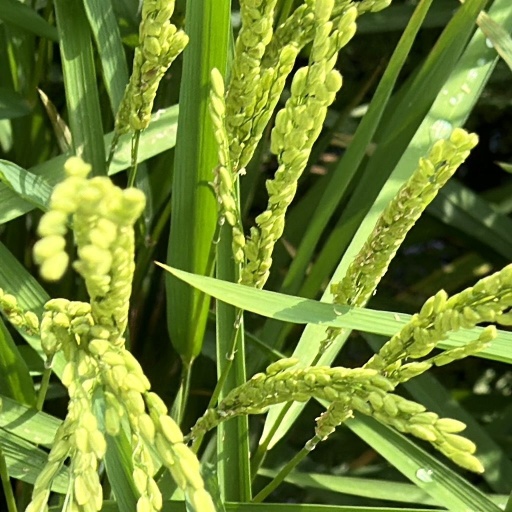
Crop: rice